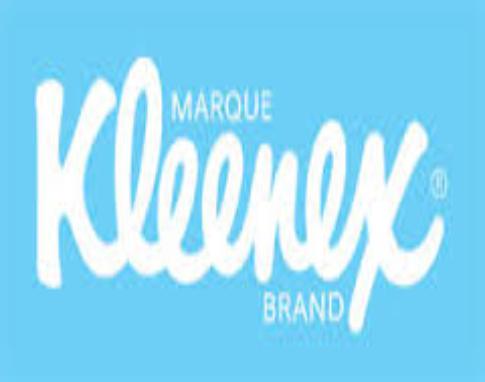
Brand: kleenex
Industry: Necessities